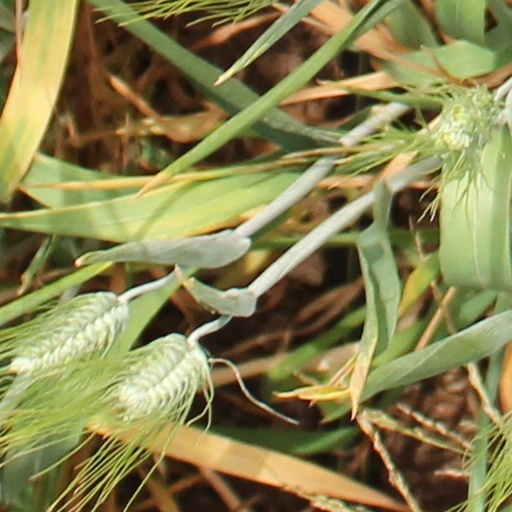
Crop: wheat